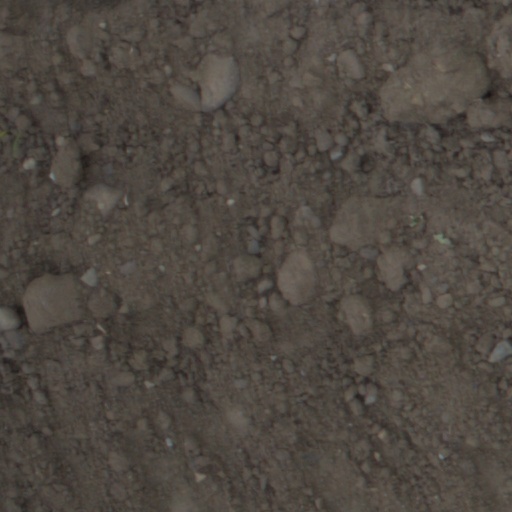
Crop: wheat